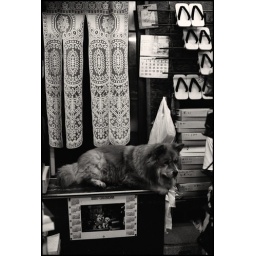
#081 / 365 - A dog in retro shoes shop